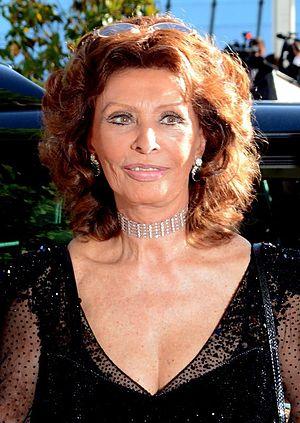
Sophia Loren au festival de Cannes